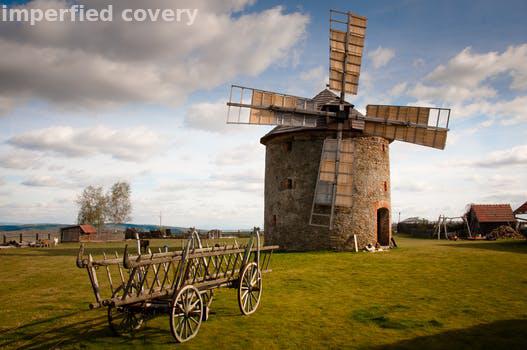
Label: Watermark